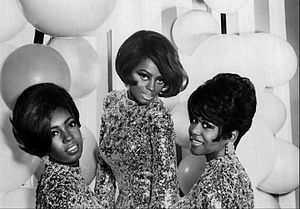
The Supremes / Historien / Ændringer og uro
The Supremes i 1967, hvor Cindy Birdsong (t.h.) har erstattet Florence Ballard.
The Supremes var en amerikansk vokalgruppe indenfor soul- og rhythm and blues-genren. Gruppen, der var fra Detroit, bestod i sin storhedstid af Florence Ballard, Mary Wilson og Diana Ross.